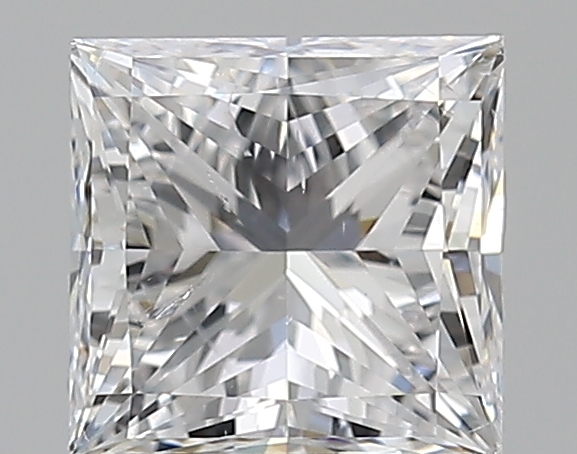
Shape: princess
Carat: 1.01
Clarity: SI2
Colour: D
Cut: EX
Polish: VG
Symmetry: VG
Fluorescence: N
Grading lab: IGI
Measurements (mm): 5.4 x 5.31 x 3.86